Origins and architecture of the Taj Mahal

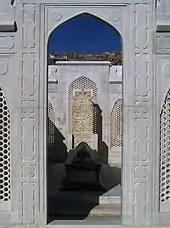
The simple Tomb of Babur in Kabul, Afghanistan, open to the sky.

Mumtaz died in Burhanpur on 17 June 1631, after complications with the birth of their fourteenth child, a daughter named Gauhara Begum. She had been accompanying her husband whilst he was fighting a campaign in the Deccan Plateau. Her body was temporarily buried in a garden called Zainabad on the banks of the Tapti River in Burhanpur. The contemporary court chroniclers paid an unusual amount of attention to this event and Shah Jahan's grief at her demise. Immediately after hearing the news, the emperor was reportedly inconsolable. He was not seen for a week at court and considered abdicating and living his life as a religious recluse. The court historian Muhammad Amin Qazwini, wrote that before his wife's death the emperor's beard had "not more than ten or twelve grey hairs, which he used to pluck out', turned grey and eventually white" and that he soon needed spectacles because his eyes deteriorated from constant weeping. Since Mumtaz had died on Wednesday, all entertainments were banned on that day. Jahan gave up listening to music, wearing jewelry, sumptuous clothes or perfumes for two years. So concerned were the imperial family that an honorary uncle wrote to say that "if he continued to abandon himself to his mourning, Mumtaz might think of giving up the joys of Paradise to come back to earth, this place of misery – and he should also consider the children she had left to his care." The Austrian scholar Ebba Koch compares Shah Jahan to "Majnun, the ultimate lover of Muslim lore, who flees into the desert to pine for his unattainable Layla."